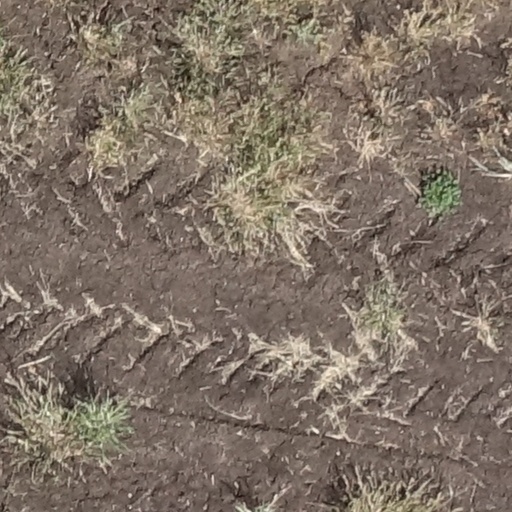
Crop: sorghum